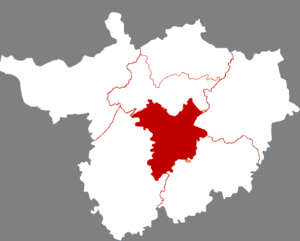
Le district de Zhaohua est une subdivision administrative de la province du Sichuan en Chine. Il est placé sous la juridiction de la ville-préfecture de Guangyuan.